Martha Tracy Owler

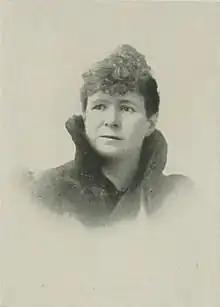
Portrait from "A Woman of the Century"

Martha Tracy Owler (1852 – October 3, 1916) was an American journalist and writer. During 1891–95, she was foreign correspondent for the "Boston Herald". Her letters to the "Herald" from Europe were in great demand, as were her art sketches for another Boston publication, written over a pen name. She had an intense love of beautiful art, and although she never posed as an art critic, her articles were quoted from and copied in New York and other papers as art criticisms. Scholars said that her language was like that of Washington Irving.